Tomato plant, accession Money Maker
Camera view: horizontal (90 deg, fisheye); turntable rotation: 90 degrees
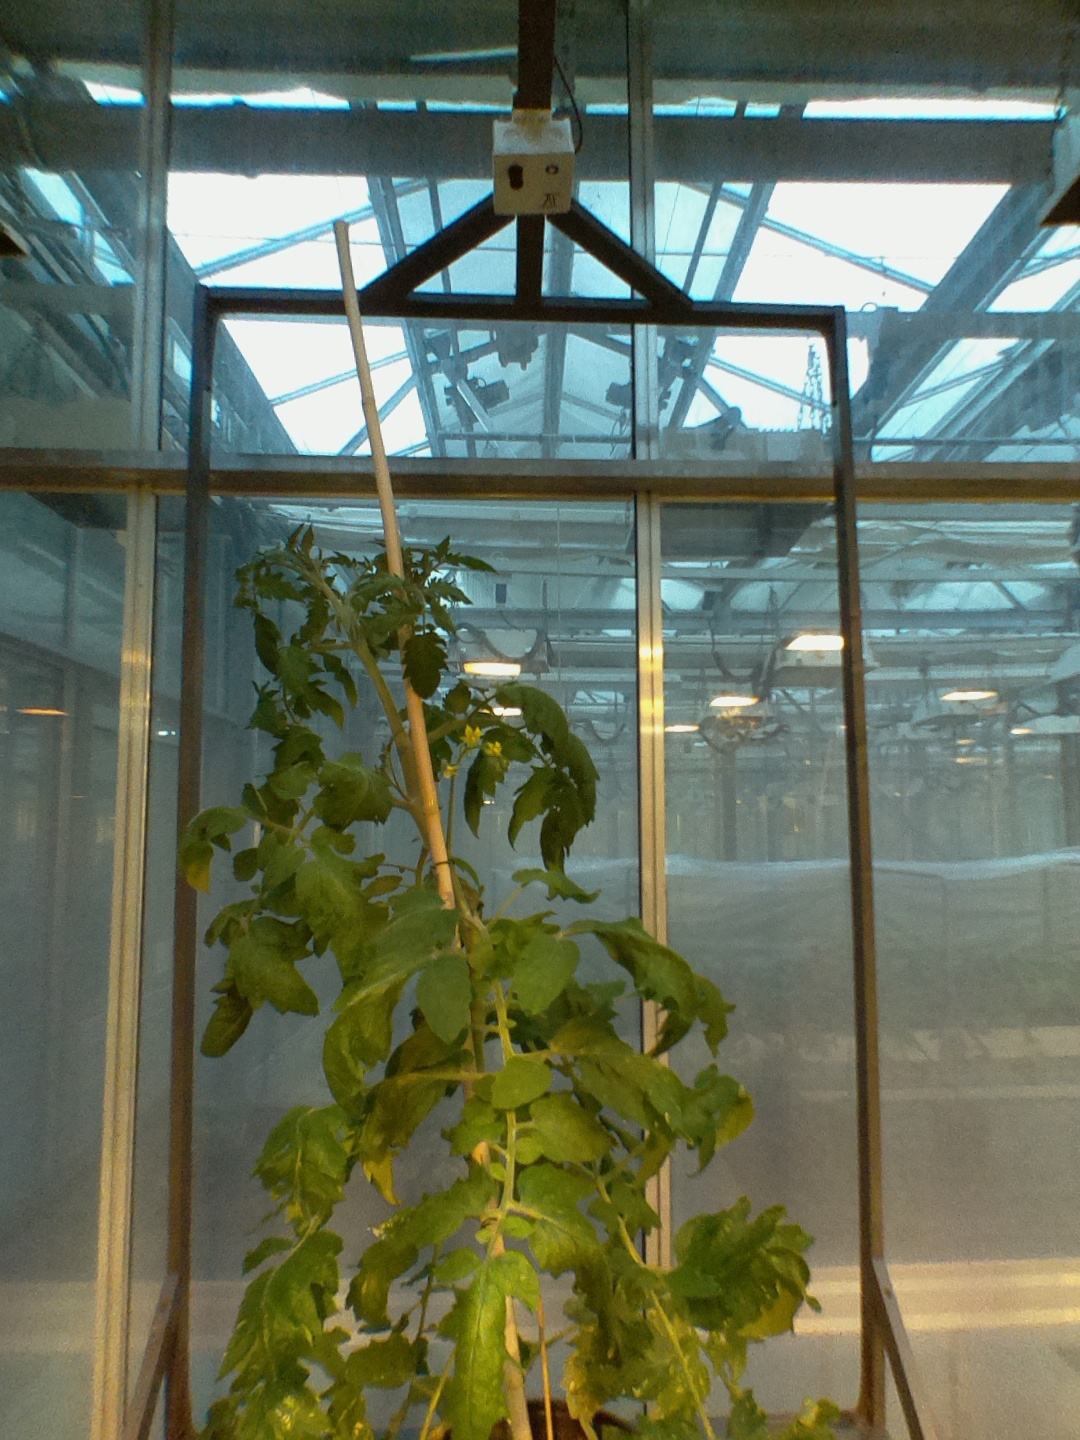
BBCH growth stage 65: Full flowering, 50%-60% of flowers open, first petals falling